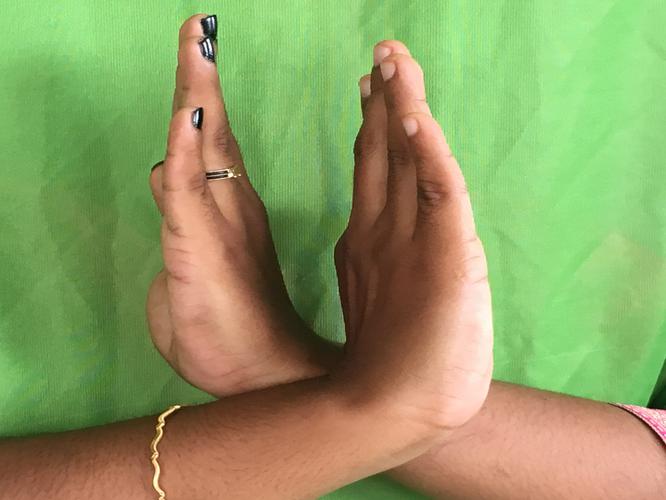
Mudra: Swastikam
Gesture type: double_hand